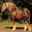
Label: horse